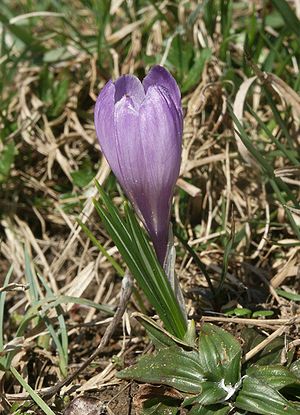
Vårkrokus
Vårkrokus, også skrevet Vår-Krokus, er en staude med en spinkel, opret vækst.